Zeno Mountain Farm

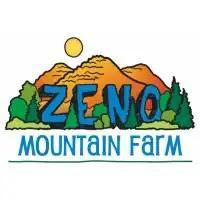

Zeno Mountain Farm (or Zeno for short) is a non-profit, year round organization that hosts camps for people with and without disabilities. The flagship camp of Zeno Mountain Farm is held in Bristol, Vermont, during July. Satellite camps are held in Los Angeles and Jensen Beach. In total the camp is in session for 120 days a year. Each camp session has a specific goal ranging from putting on a play to participating in athletic events. The camp is run entirely by donations and volunteers, allowing for all campers to attend without cost. Recently the organization has produced films projects utilizing people with disabilities both on-screen and behind the scenes, including the feature "Best Summer Ever", which premiered at the 2020 South by Southwest Film Festival.